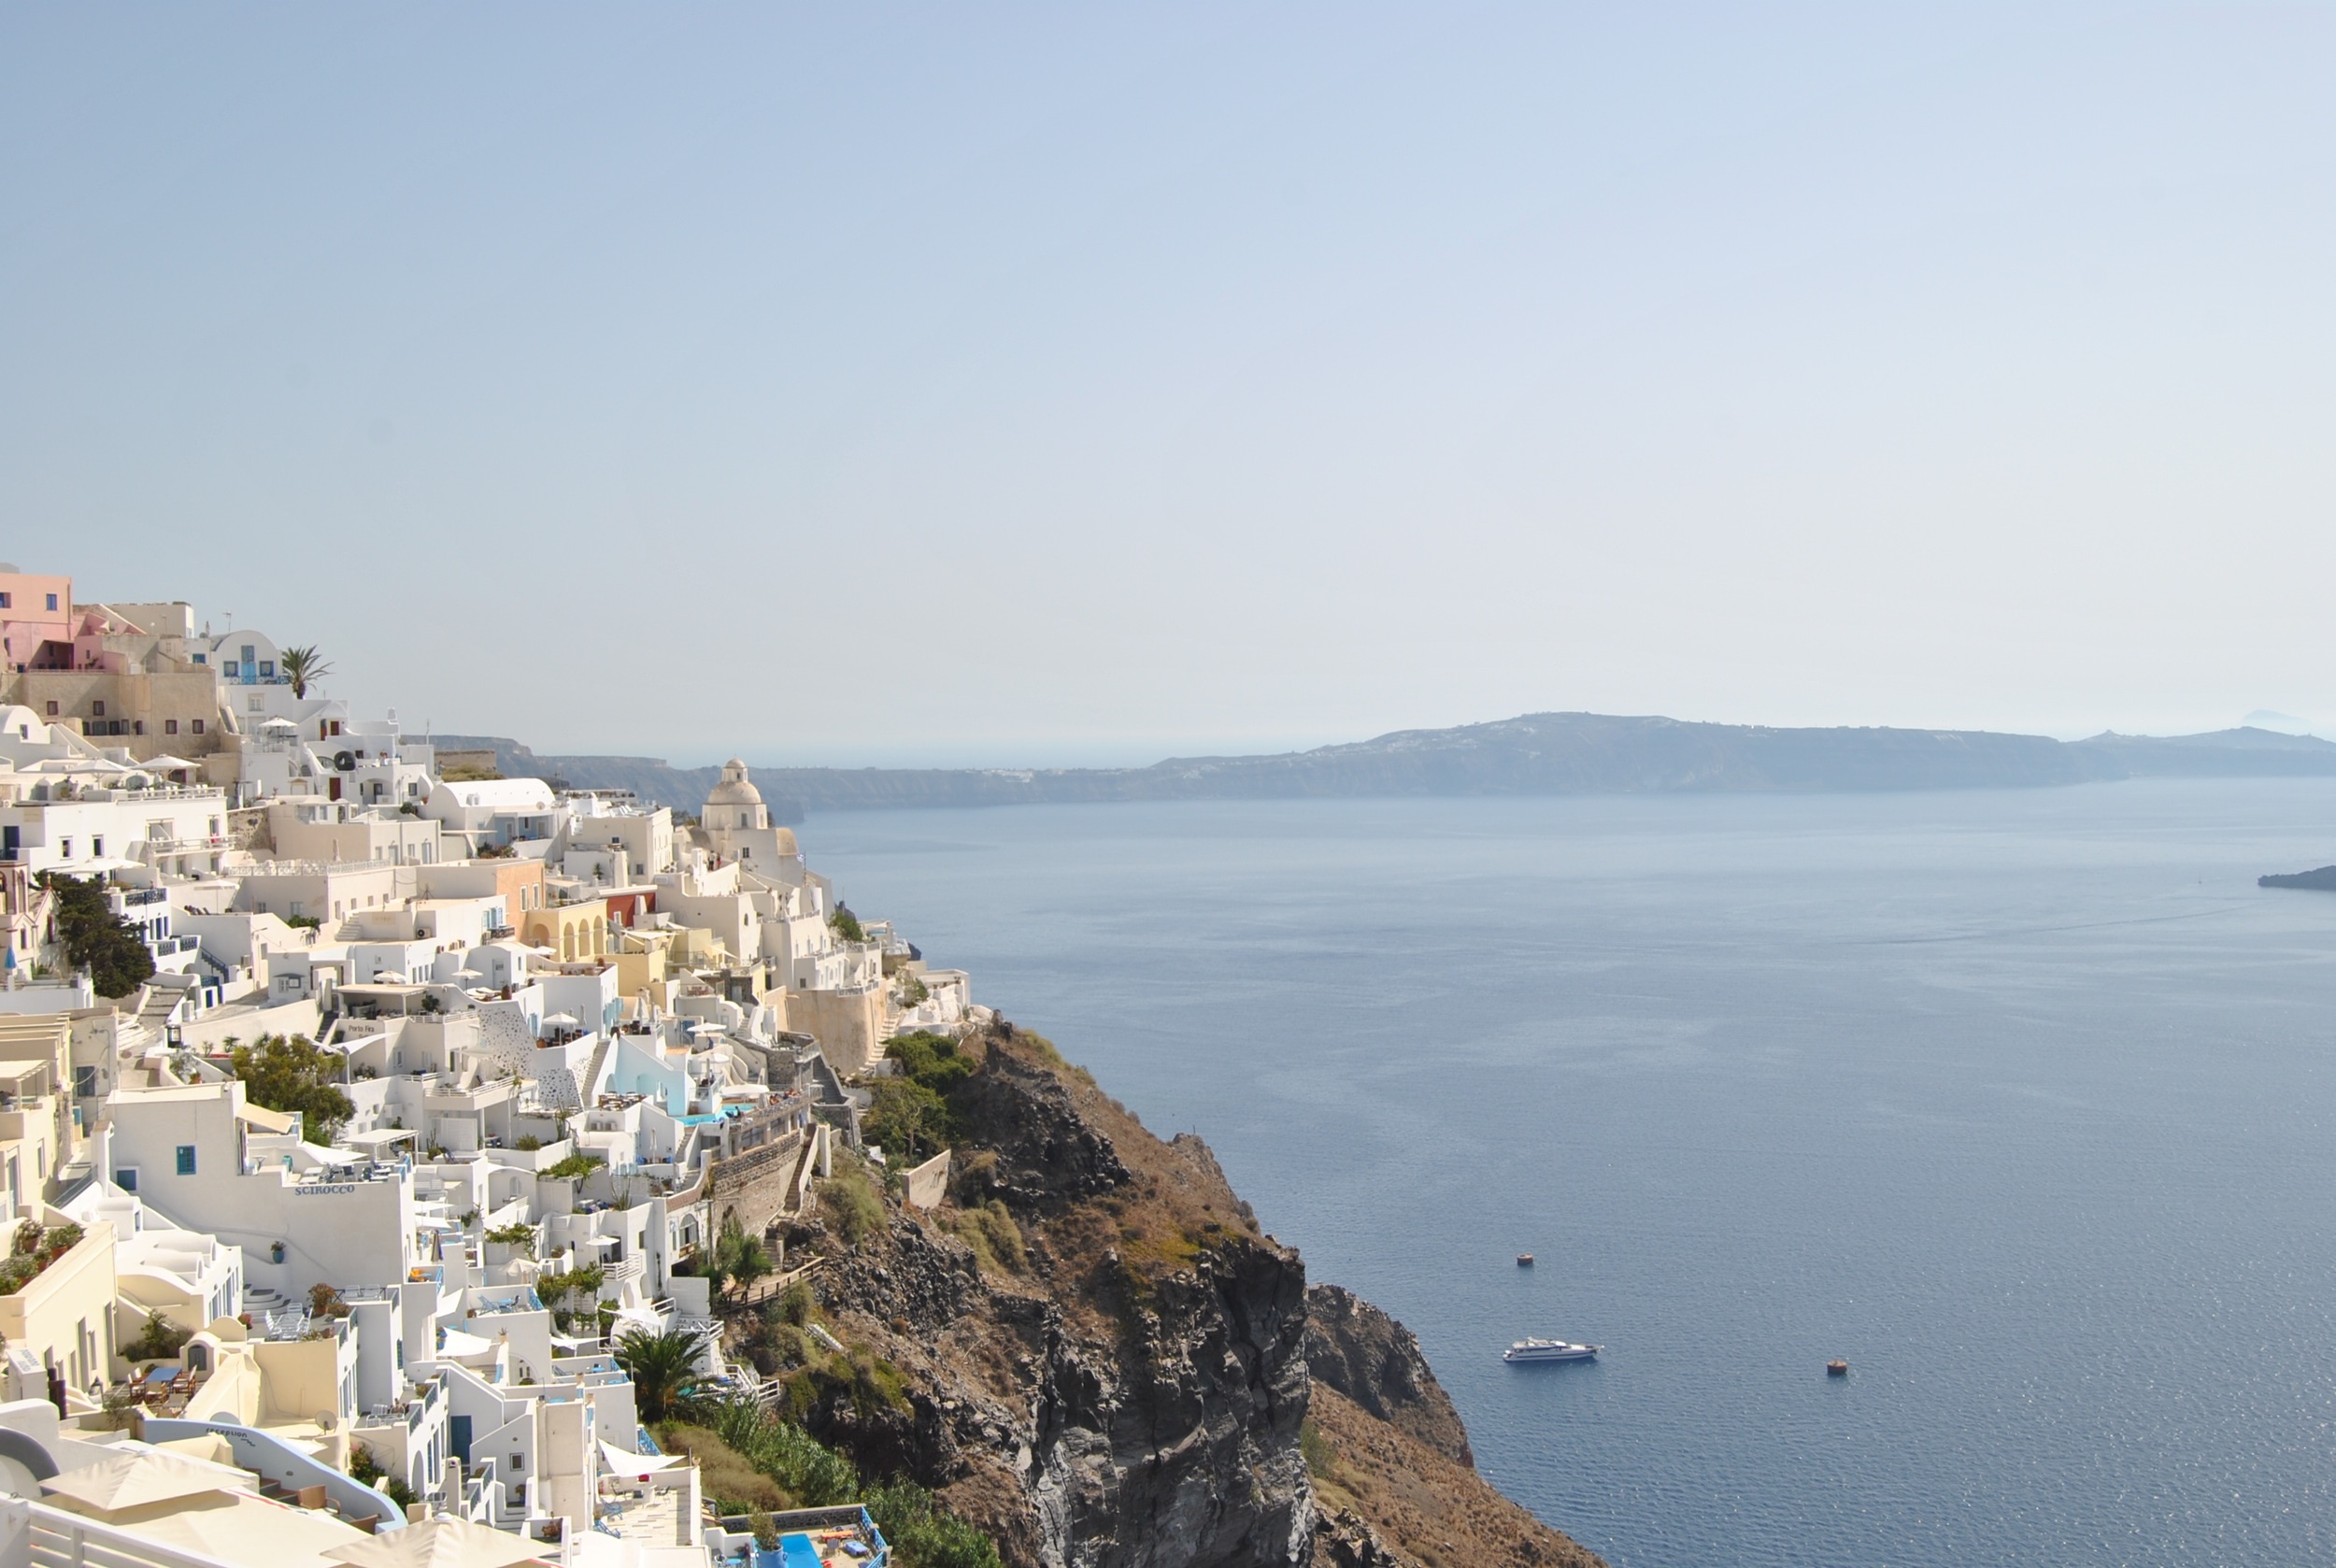
beach, landscape, sea, coast, nature, rock, ocean, horizon, architecture, sky, house, hill, shore, town, view, city, urban, stone, summer, vacation, travel, cliff, cove, bay, landmark, blue, tourism, terrain, body of water, outdoors, location, buildings, mountains, greece, famous, traditional, cape, destination